Meriden, West Midlands

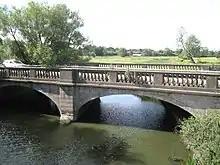
Molands Bridge over the Blythe in Meriden

Meriden has never itself been a significant location in English and British history. It is, however, located within a narrow band of castles with significant historical interest. to the north is Maxstoke Castle, one of the three seats of the Stafford Dukes of Buckingham in the mid-to-late 15th century and deemed to be a favourite residence of Lady Margaret Beaufort after her second marriage into the Stafford family. south is Kenilworth Castle, site of the longest siege in English history; and south is Warwick Castle, the seat of Warwick the Kingmaker, Richard Neville, 16th Earl of Warwick.